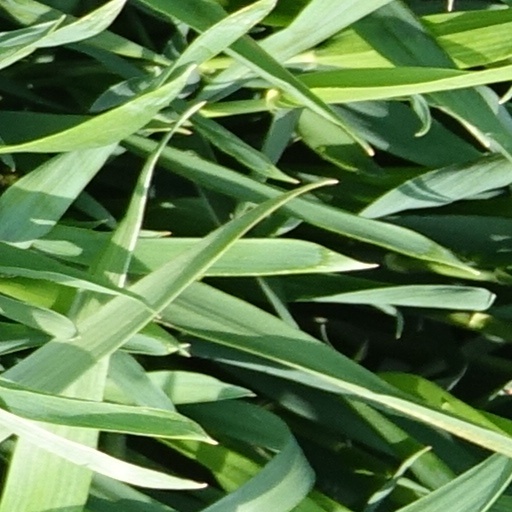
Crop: wheat